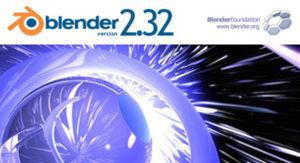
Blender est un logiciel libre de modélisation, d’animation par ordinateur et de rendu en 3D, créé en 1995. Il est actuellement développé par la Fondation Blender.